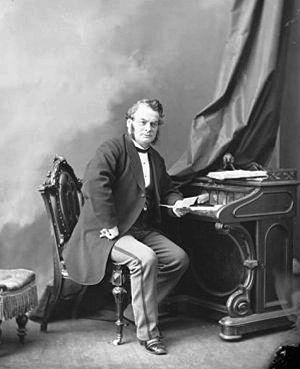
L'honorable Samuel Leonard Tilley, député
Samuel Leonard Tilley est un pharmacien et un homme politique canadien. Il est l'un des « pères de la Confédération » canadienne.
Gagetown est un village du comté de Queens situé au sud du Nouveau-Brunswick. Il est construit sur le site de Grimrose, un village acadien détruit le 4 novembre 1758 durant la Déportation des Acadiens. Le village a donné son nom à la base des Forces canadiennes Gagetown, qui est en fait centrée à Oromocto.